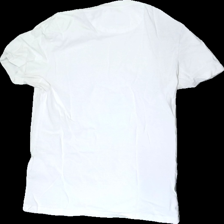
View: back
Type: T-shirt
Category: Men
Brand: Lyle & Scott
Colors: White
Material: 100% cotton
Pattern: Logo print
Cut: Regular
Size: S
Season: All
Stains: Major
Holes: Minor
Damage: 4 små hål längs kragen
Damage location: top center
Damage 2: svettfläck i armhålan och hål
Damage 2 location: top left
Damage 3: svettfläck i armhålan
Damage 3 location: top right
Price range: <50
Recommended usage: Export
Description: vit t-shirt med logga på framsidan. flera små hål runt kragen och i armhålan. svettfläckar i båda armhålorna